Victor Ségoffin

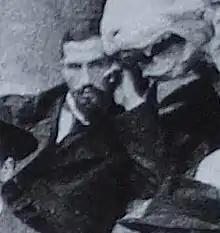
Photo of Ségoffin, 1901

Born in Toulouse, Ségoffin's early education was at the Lycée Pierre-de-Fermat. After school he was admitted to the Toulouse School of Fine Arts in the studio of Charles Ponsin-Andarahy. In 1887, having become an orphan, he joined the army. He took further education at the École nationale supérieure des Beaux-Arts in Paris under Louis-Ernest Barrias and Pierre-Jules Cavelier. Ségoffin won the Prix de Rome for sculpture in 1897. His work was part of the sculpture event in the art competition at the 1912 Summer Olympics.